Dromius

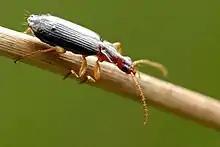
"Dromius agilis"

Dromius is a genus of ground beetle native to the Palearctic (including Europe), the Nearctic, the Near East, and North Africa.